Funeral Museum Vienna

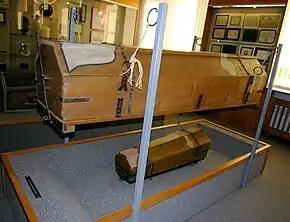
The re-usable coffin instigated in 1784 by Emperor Josef II

The Bestattungsmuseum Wien (English: "Funeral Museum Vienna") is a museum in Vienna, Austria. With around 1,000 exhibits, the Vienna Funeral Museum gives a comprehensive overview of funeral customs, burial rites, funerary art and the special Viennese perspective on death and provides information on the historical and current funeral services in Vienna.